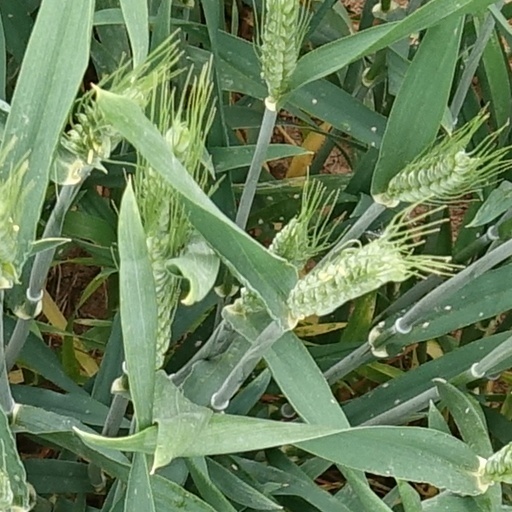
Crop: wheat